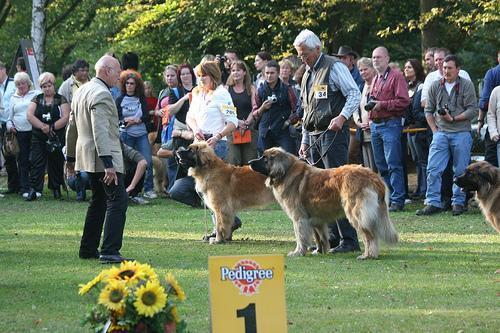
Leonberg